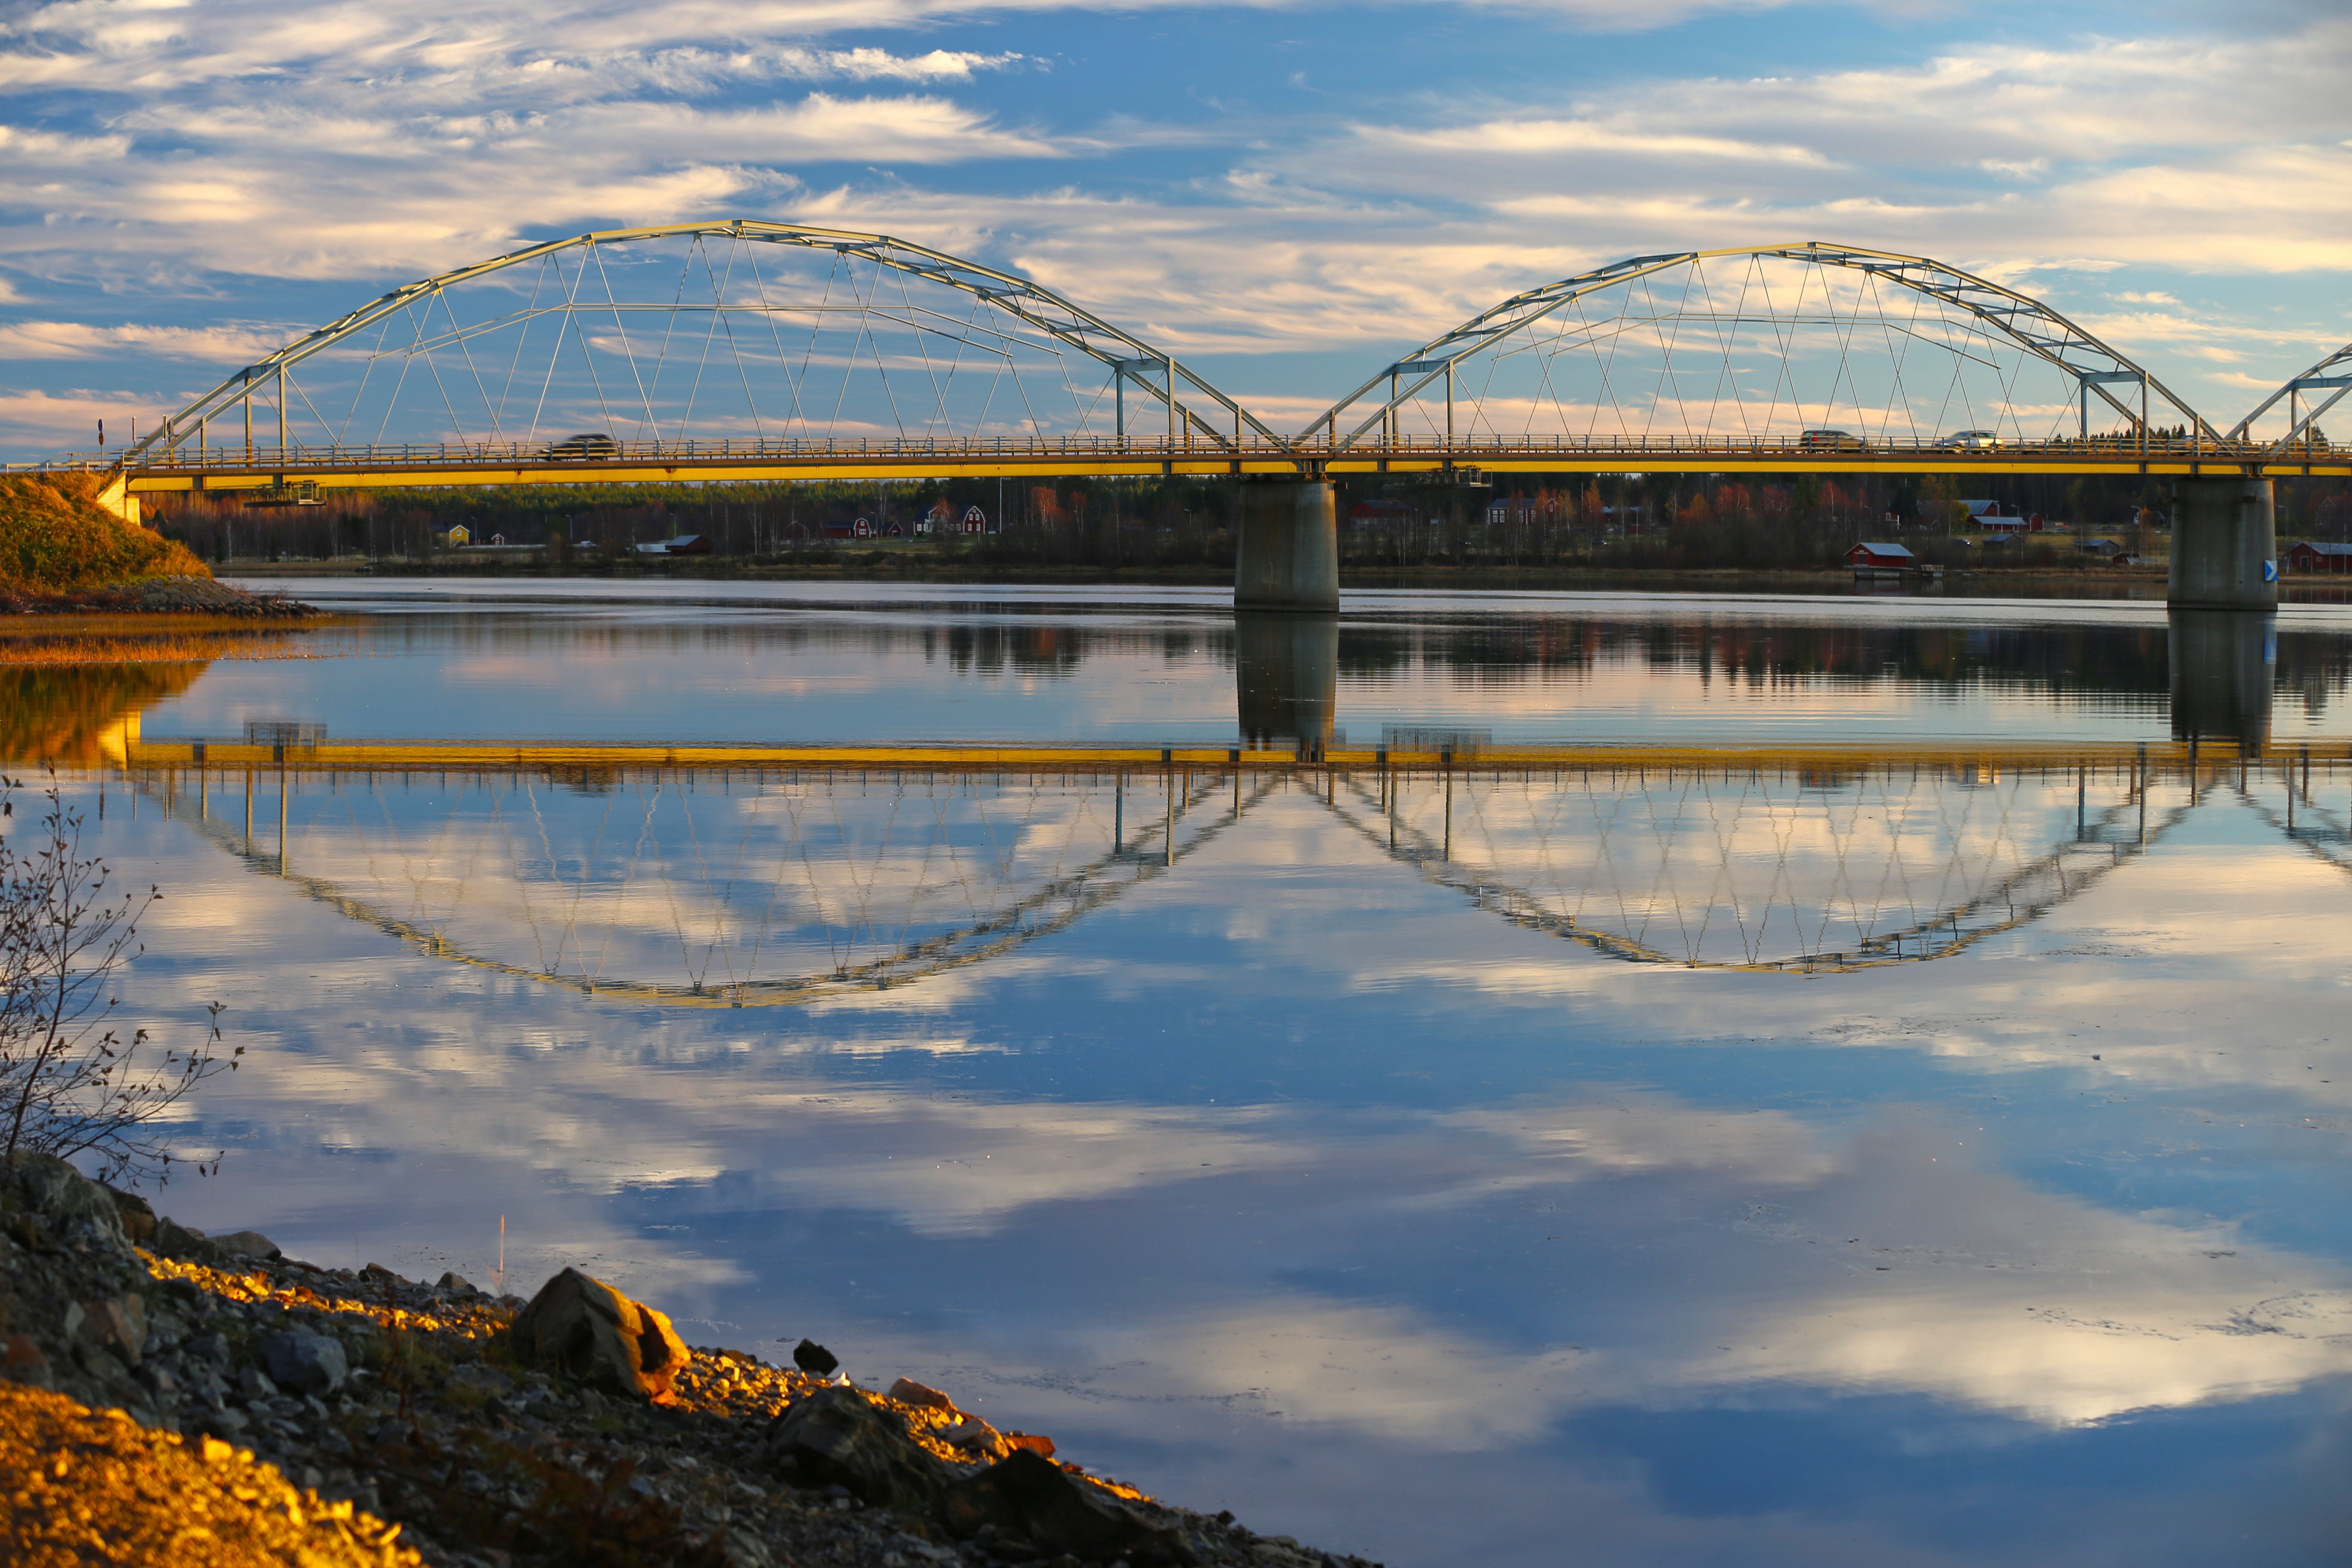
landscape, sea, water, snow, winter, cloud, sky, sunrise, sunset, bridge, morning, lake, river, dusk, evening, reflection, reservoir, backlight, evening sun, mirroring, bro, nonbuilding structure